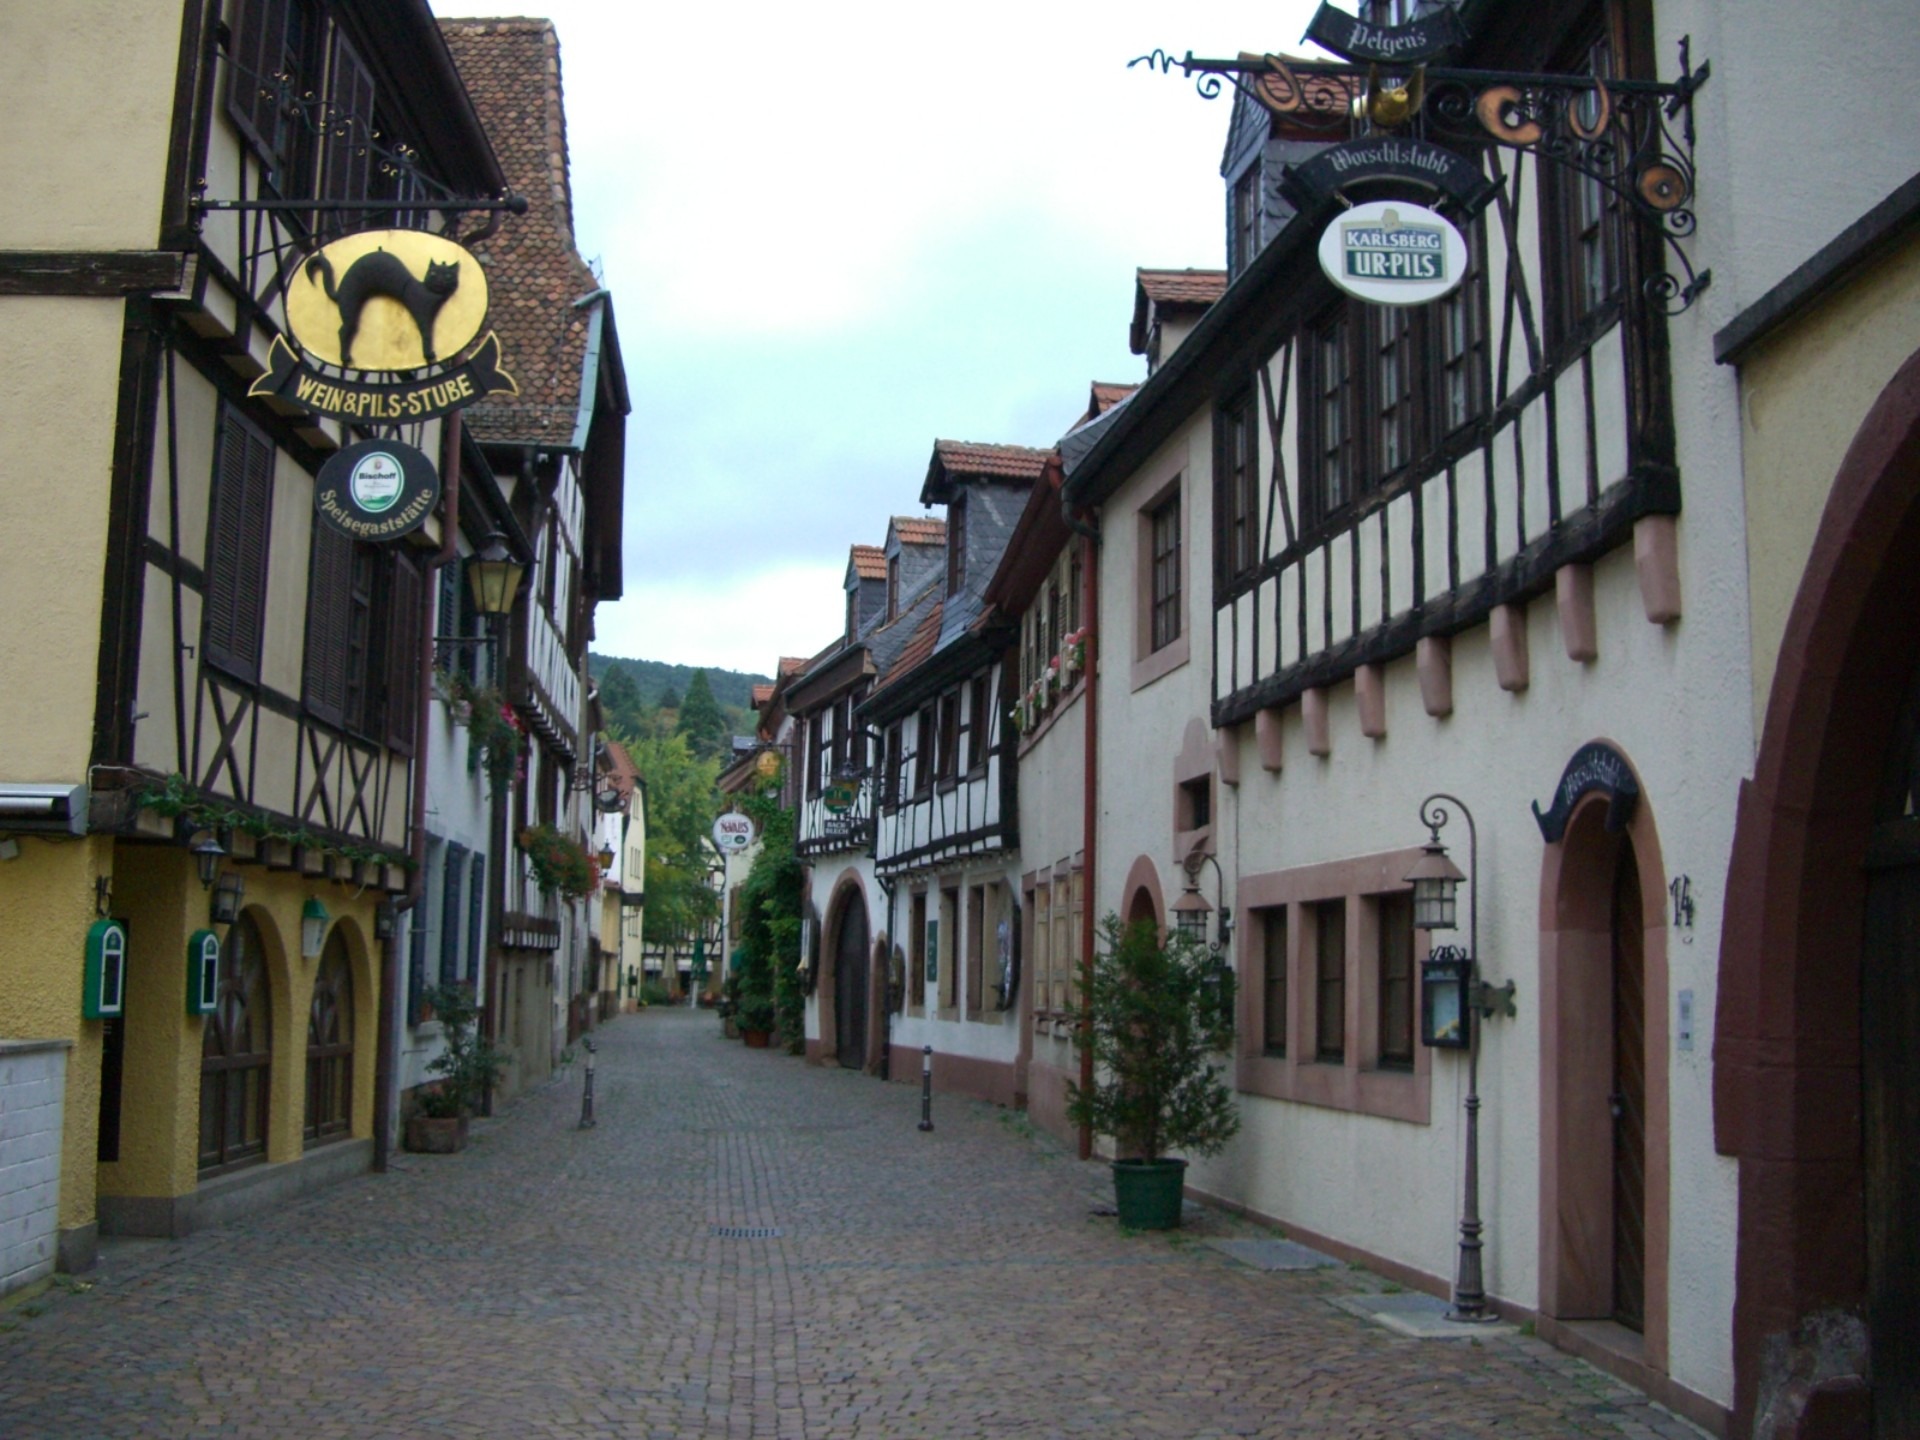
road, street, town, alley, village, tourism, infrastructure, palatinate, neighbourhood, fachwerkh user, neustadt, human settlement